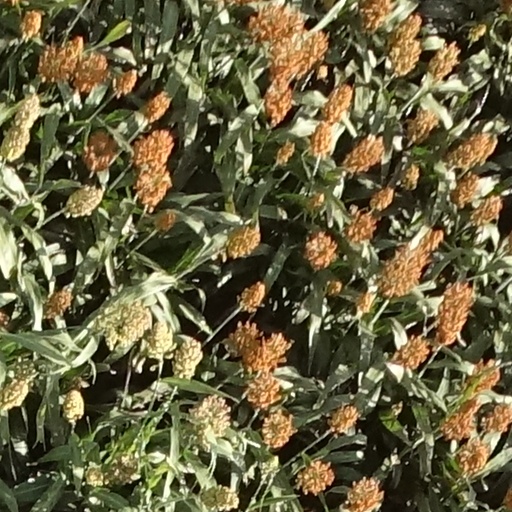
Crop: sorghum